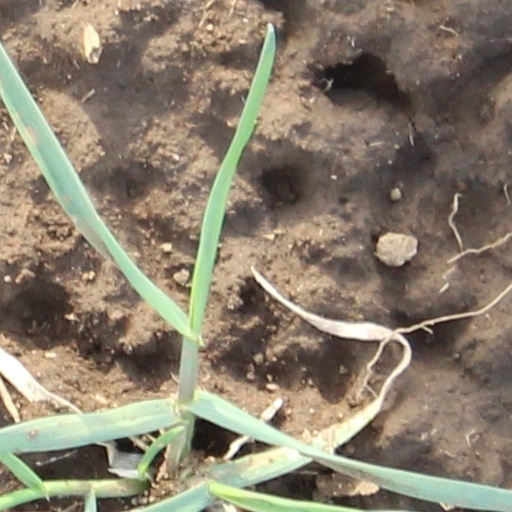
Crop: wheat